Chris O'Grady

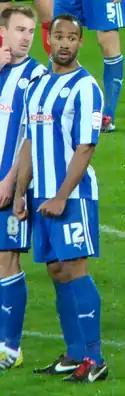
O'Grady playing for Sheffield Wednesday in 2012

On 14 July 2011 Rochdale confirmed that a bid by Sheffield Wednesday for O'Grady had been rejected. On 9 August 2011 Wednesday confirmed the signing of O'Grady from Rochdale for an undisclosed fee, believed to be around £350,000, with the striker putting pen to paper on a three-year contract at Hillsborough. Chris scored his first goal for the Owls in a 2–2 draw against fierce rivals Sheffield United. His next goal came away at Morecambe in the FA Cup. His third, a spectacular headed lob, came against local rivals and promotion candidates Huddersfield Town. He was considered the work horse of the Wednesday frontline by many an Owls fan. Despite having not scored many goals for the club, he